History of Lamborghini

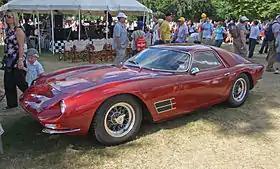
The design interpretation of the 400GT's successor crafted by Giorgio Neri and Luciano Bonacini was also rejected

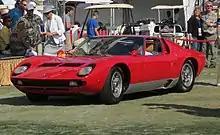
The Miura P400S introduced in 1968, had a stiffened chassis and an upgraded engine

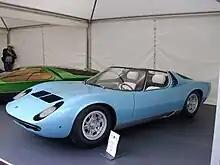
The Miura roadster introduced at the 1968 Brussels Motor Show failed to reach production stage

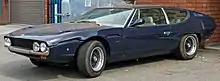
The Espada was Lamborghini's first truly popular model, with more than 1,200 units sold during its ten years of production

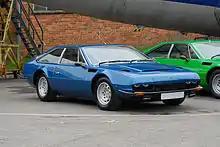
The Jarama was a shortened, sportier version of the Espada developed to replace the unsuccessful Islero

Production of the 400GT continued, with Ferruccio Lamborghini seeking to replace the four-year-old design. Lamborghini commissioned Touring, which had styled the 350GT and the 400GT, to design a possible replacement based on the same chassis. Touring's 400 GT Flying Star II did not win Lamborghini's approval. Giorgio Neri and Luciano Bonacini, of Neri and Bonacini coachbuilders in Modena, produced their own design, the 400GT Monza, which was rejected as well. Facing mounting financial difficulties, Touring would close its doors later that year.